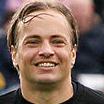
Age: 35